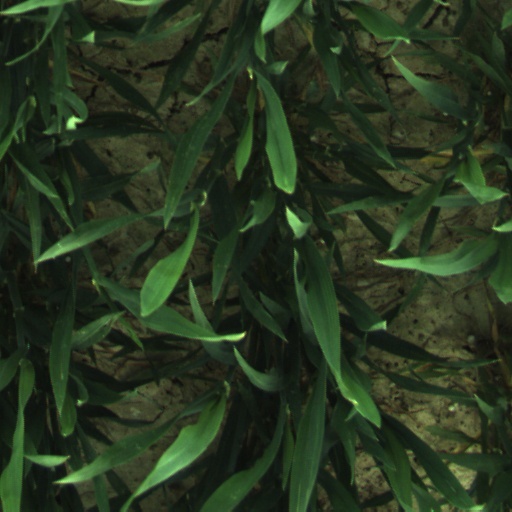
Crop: wheat